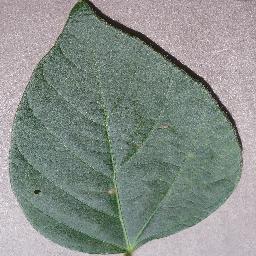
Label: Soybean___healthy